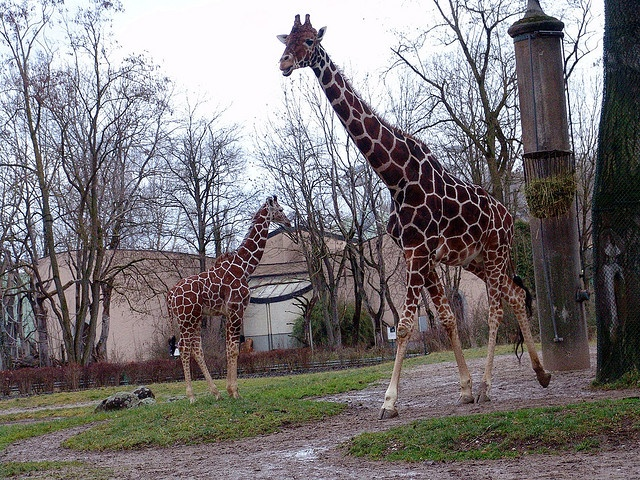
Two giraffes in their pen at the zoo.
Two giraffes are found wandering around the buildings.
TWO GIRAFFES WALKING THROUGH THE PARK OR THE ZOO
Two giraffe's in a pin, one walking, one standing still.
Two giraffes,adult and kid,standing in front of a house.